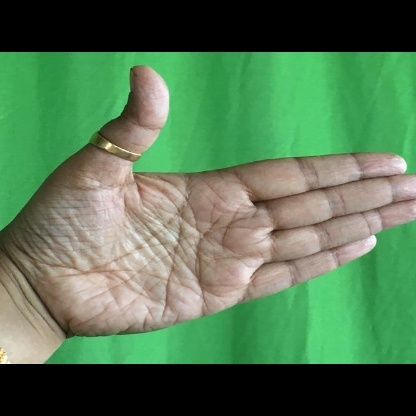
Mudra: Ardhachandran